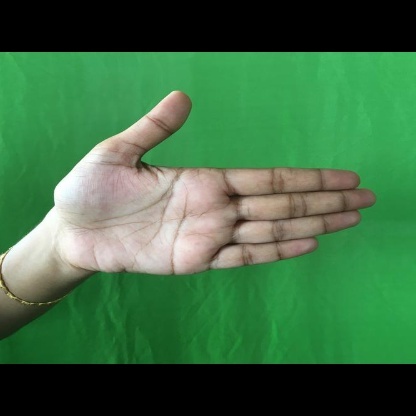
Mudra: Ardhachandran